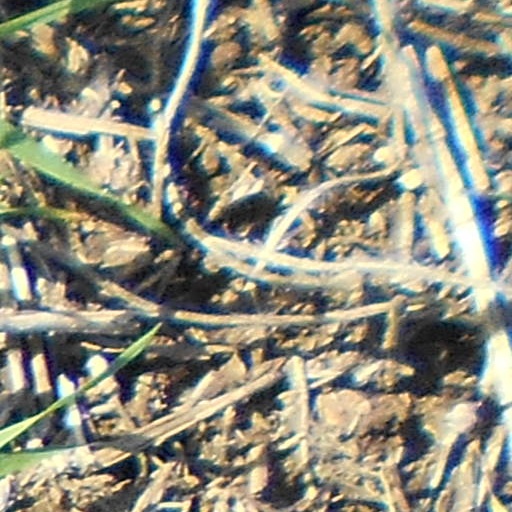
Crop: wheat